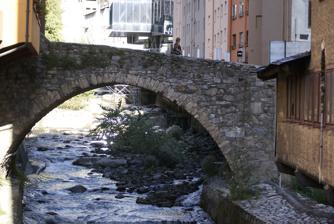
Building: Pont d'Engordany
Country: France
Year built: 1785
Bridge in Escaldes-Engordany, Andorra Pont d'Engordany Pont d'Engordany is a bridge located in Escaldes-Engordany Parish, Andorra . It is a heritage property registered in the Cultural Heritage of Andorra . It was built in 1785. References Wikimedia Commons has media related to Pont d'Engordany .